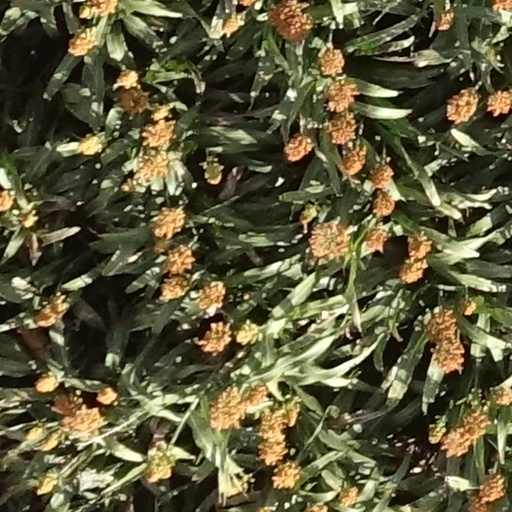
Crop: sorghum